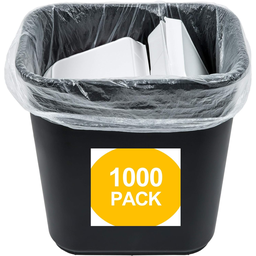
Label: plastic